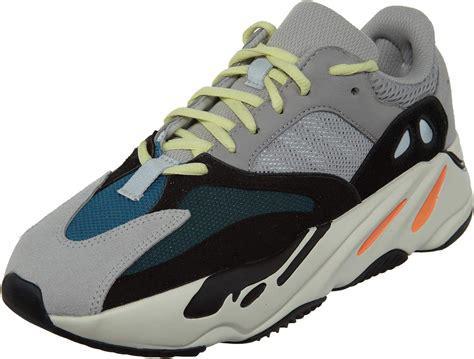
Brand: Adidas
Model: Yeezy Boost 700